Beef noodle soup

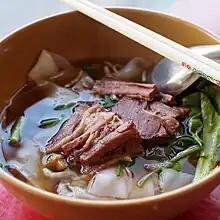
A bowl of "kuaitiao nuea pueay" in Chiang Mai, Thailand. This is the Thai version of braised beef noodles.

In Vietnam, pho is a Vietnamese noodle soup that contains broth, rice noodles called bánh phở, herbs and meat, primarily made with either beef (phở bò) or chicken (phở gà). Bò kho is a beef stew sometimes served with noodles (or bread as an alternative). In the Philippines, "beef mami" is very popular and can also be combined with "pares".